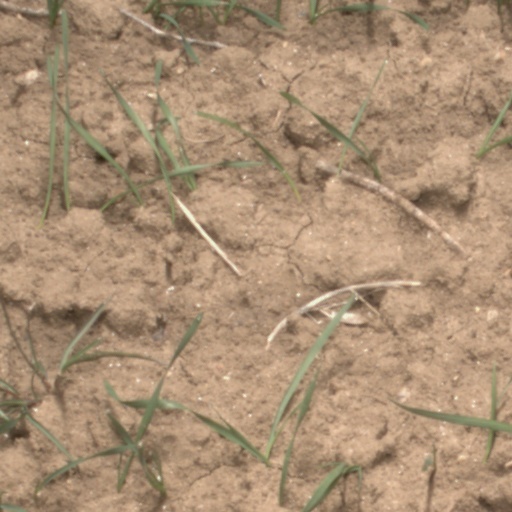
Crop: wheat